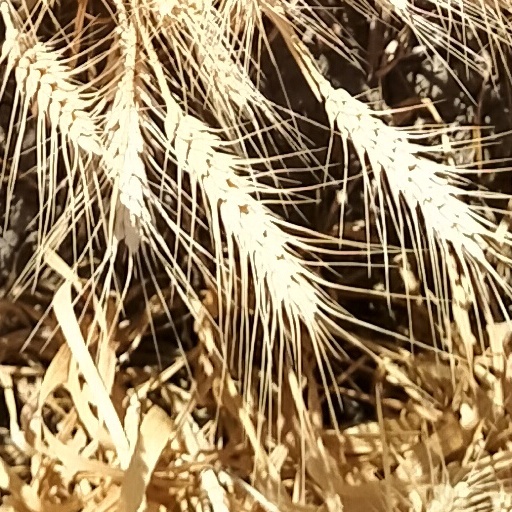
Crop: wheat